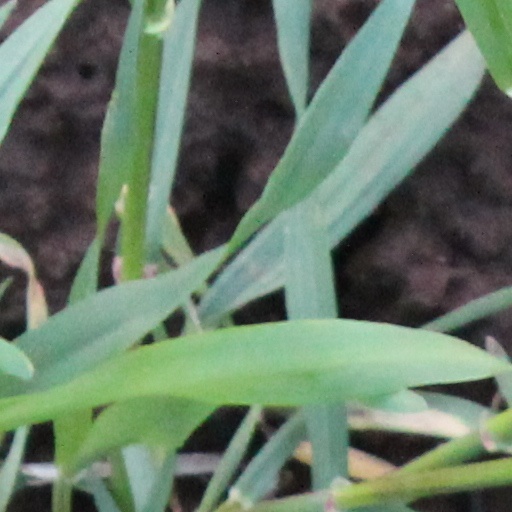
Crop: wheat